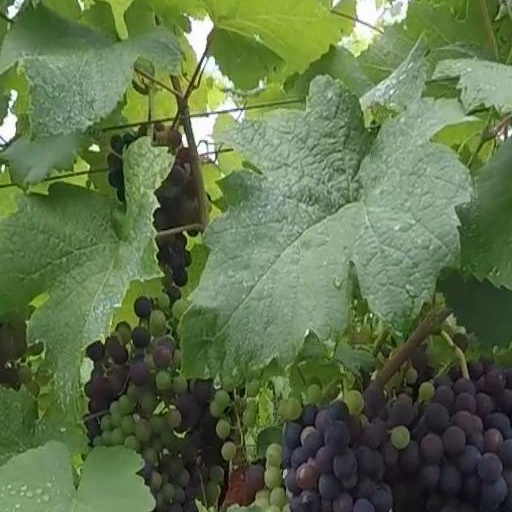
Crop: grape